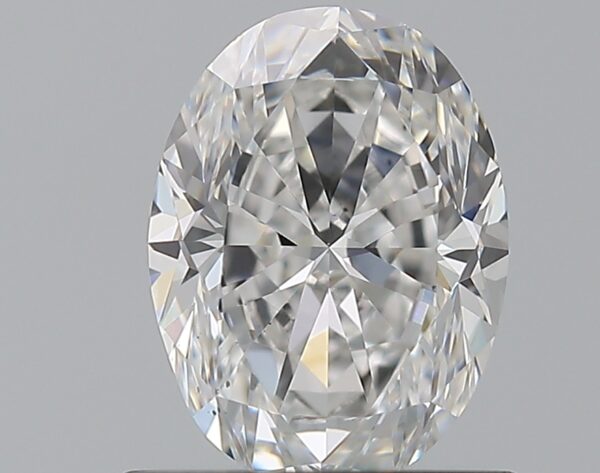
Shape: oval
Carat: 0.9
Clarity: VS2
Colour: E
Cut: VG
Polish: EX
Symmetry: VG
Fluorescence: F
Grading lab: GIA
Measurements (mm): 7.03 x 5.26 x 3.44